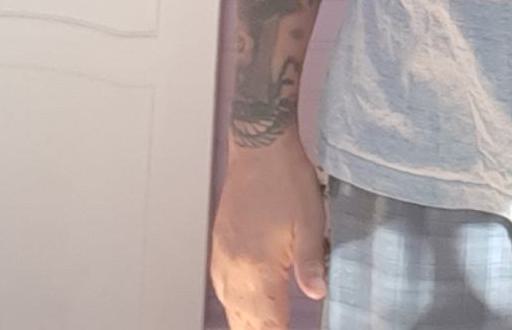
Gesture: no_gesture